Bicycle

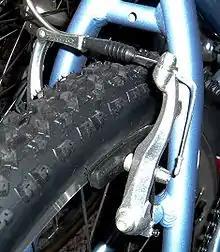
Linear-pull brake, also known by the Shimano trademark: V-Brake, on rear wheel of a mountain bike

Bicycle brakes may be rim brakes, in which friction pads are compressed against the wheel rims; hub brakes, where the mechanism is contained within the wheel hub, or disc brakes, where pads act on a rotor attached to the hub. Most road bicycles use rim brakes, but some use disc brakes. Disc brakes are more common for mountain bikes, tandems and recumbent bicycles than on other types of bicycles, due to their increased power, coupled with an increased weight and complexity.